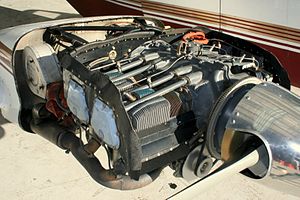
Lycoming O-360 / Anvendelse
En LIO-360 på styrbords vinge af en Piper PA-34-200 Seneca I.
Lycoming O-360 er en 'familie' af firecylindrede luftkølede bokser-flymotorer med stempelmotor og direkte drev. Motorer i O-360 serien producerer mellem 145 og 225 hk, basismodellen O-360 leverer 180 hk.